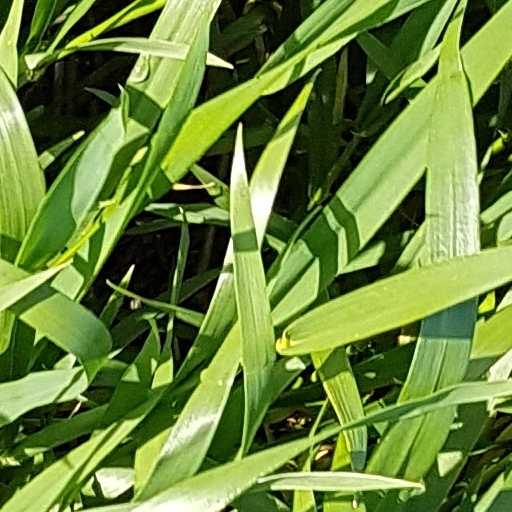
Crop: wheat